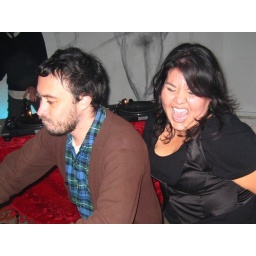
I was all over that boy like white on rice.